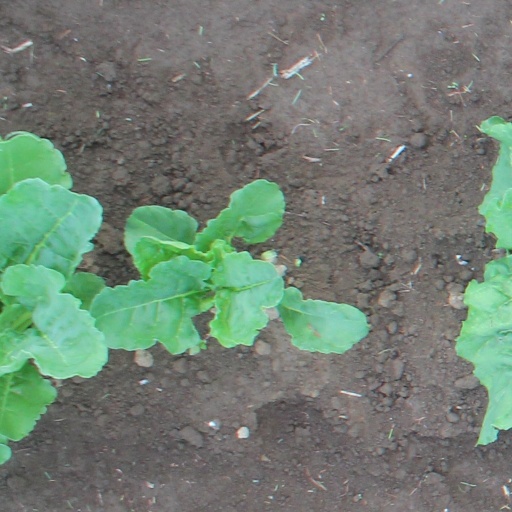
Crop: sugar beet